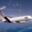
Label: airplane